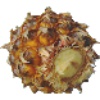
Label: pineapple_mini